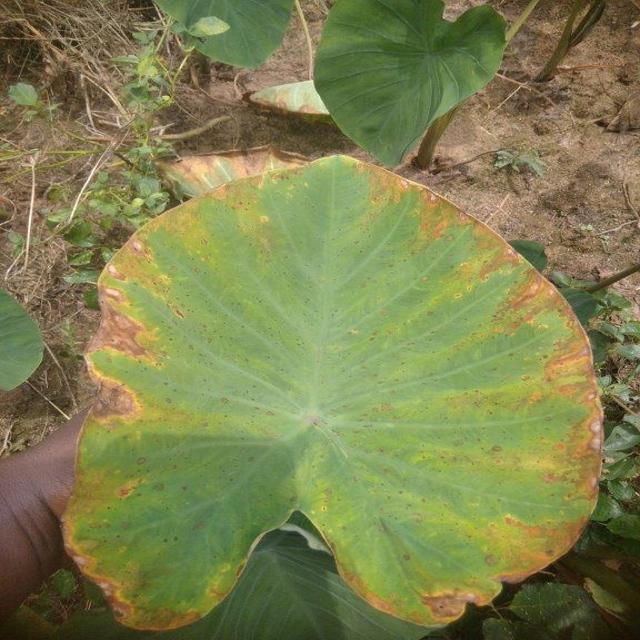
Label: Mid_Blight